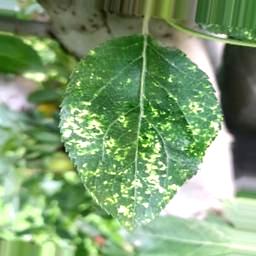
Label: Apple_Mosaic